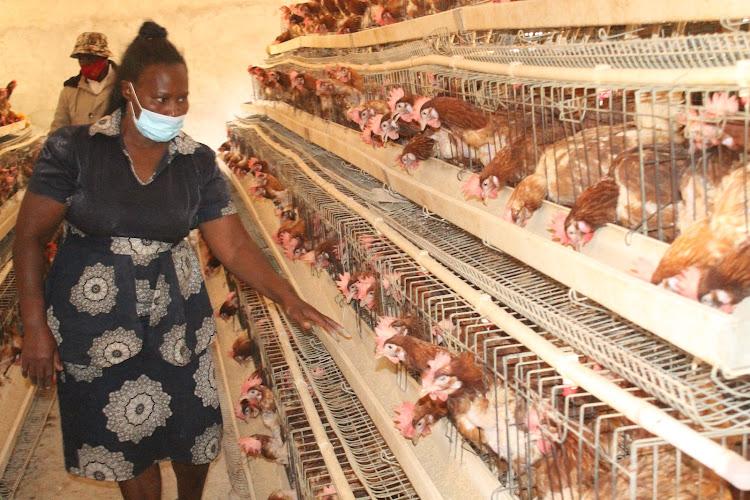
Mwanamke akiwa anakagua kuku, ambao wapo ndani ya banda lililotengenezwa kwa kutumia mbao pamoja na wavu, kukiwa na sehemu maalumu kwa ajili ya malisho ya chakula, ambapo kuku hao wanadonoa punje ndogo za chakula.